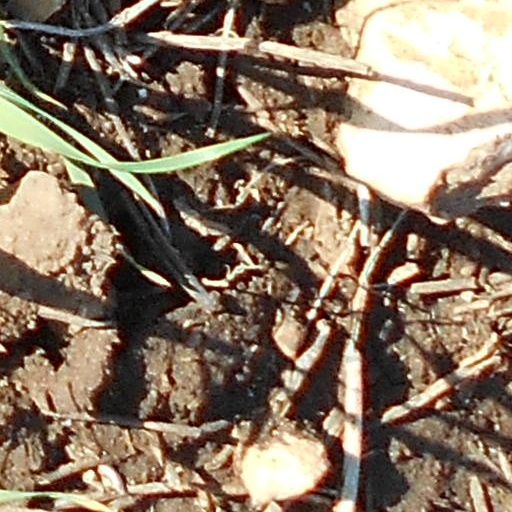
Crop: wheat